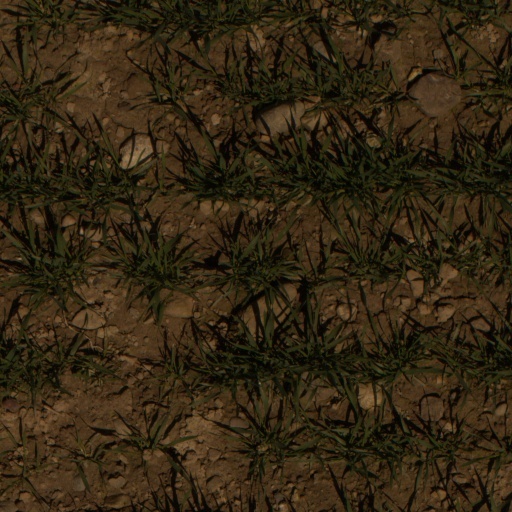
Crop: wheat